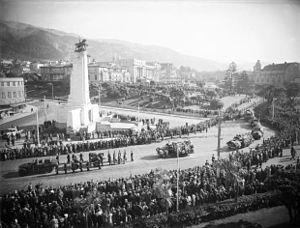
Michael Joseph Savage, né le 23 mars 1872 à Tatong près de Benalla dans la colonie du Victoria en Australie, et mort le 27 mars 1940 à Wellington en Nouvelle-Zélande, est un syndicaliste et homme d'État néo-zélandais. Premier ministre de Nouvelle-Zélande du 6 décembre 1935 jusqu'à sa mort, il dirige le premier gouvernement travailliste de l'histoire du pays. Il instaure le premier État-providence dans l'Empire britannique, transformant profondément la société de son pays, améliorant grandement le niveau de vie de ses compatriotes, et faisant de la Nouvelle-Zélande le « laboratoire social du monde ». L'un des Premiers ministres les plus influents du pays, il demeure aussi le mieux aimé et le plus populaire ; longtemps après sa mort, de nombreux foyers conservent son portrait dans leur salon. En 1999, le journal New Zealand Herald le reconnaît comme la personnalité néo-zélandaise la plus importante du XXᵉ siècle, estimant qu'il a fait plus que tout autre pour « forger le pays dans lequel nous vivons aujourd'hui ».